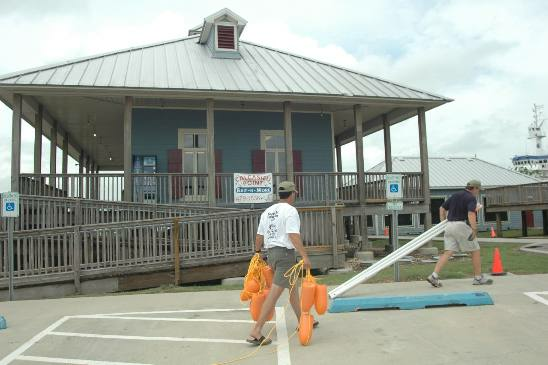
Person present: Yes